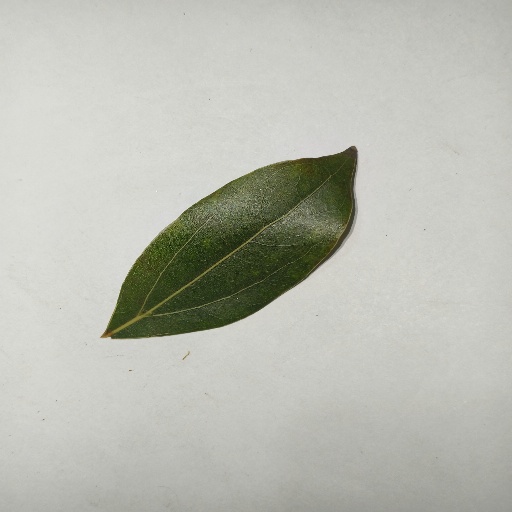
Species: Camphor
Leaf condition: Healthy Leaf